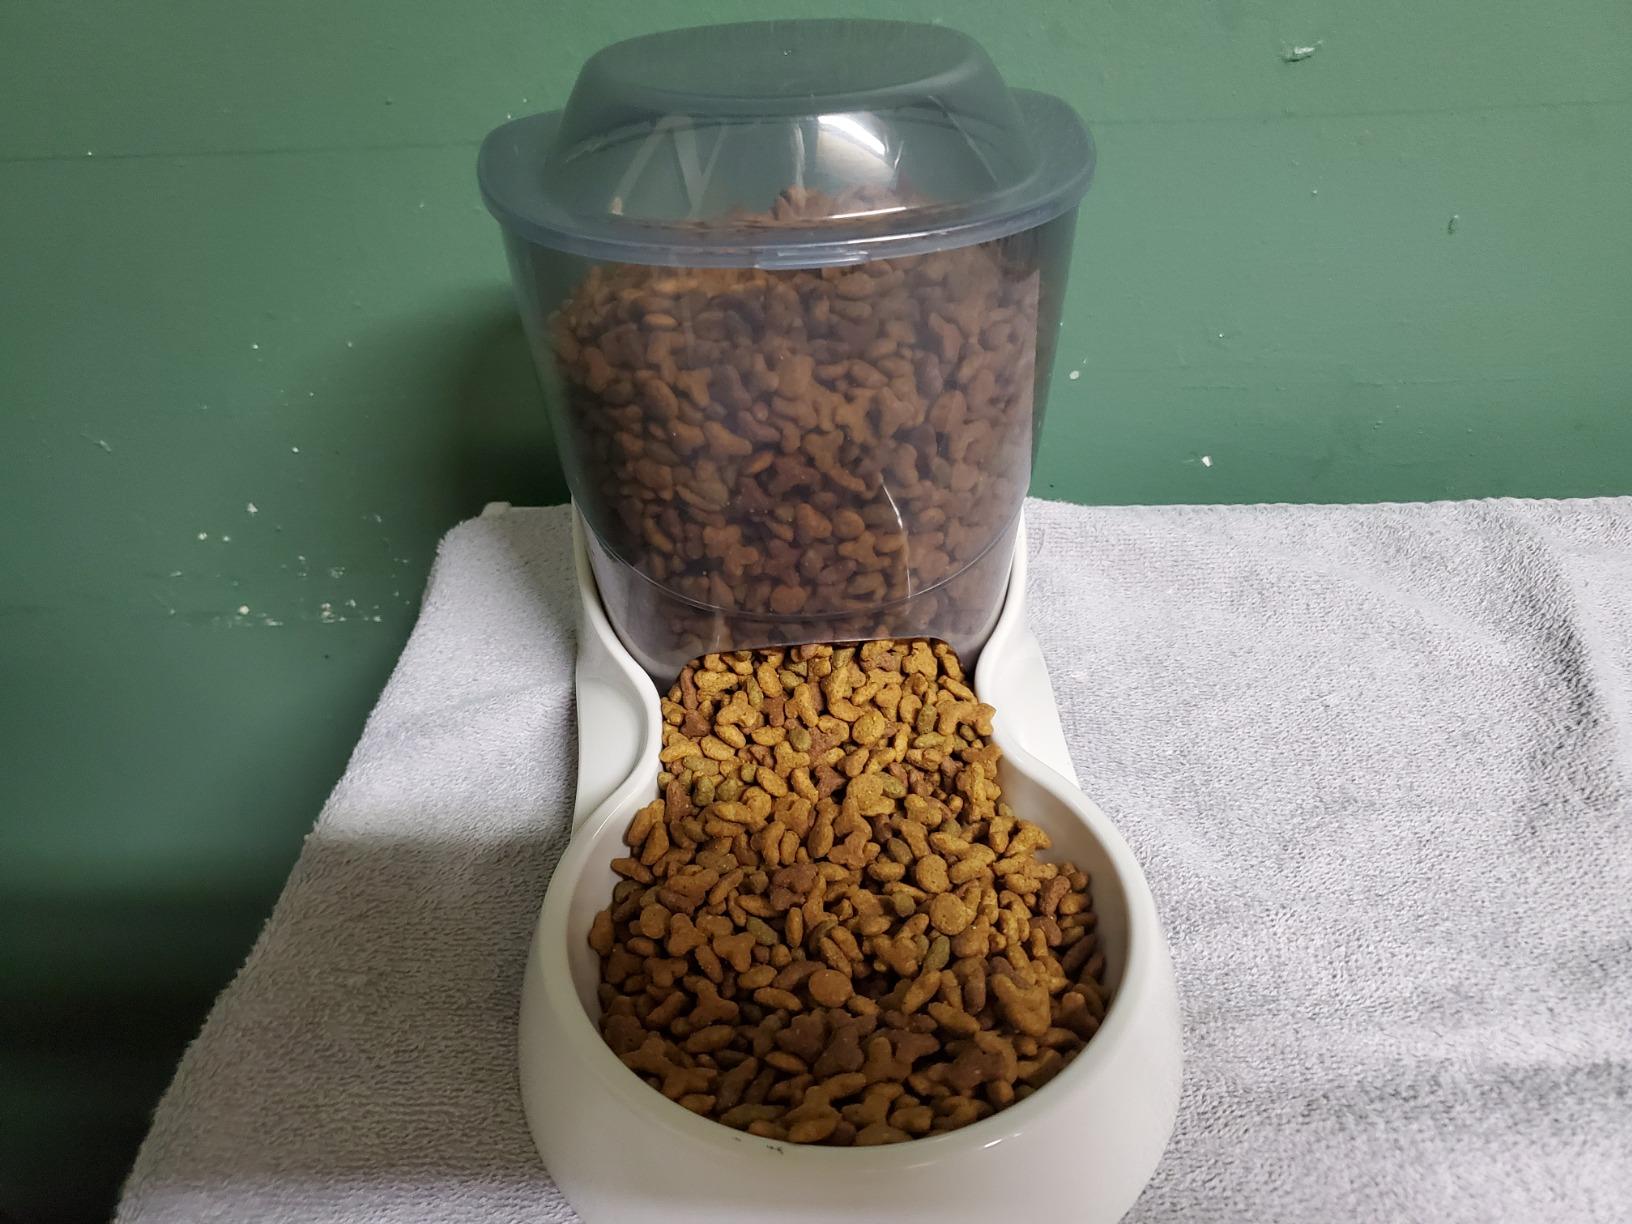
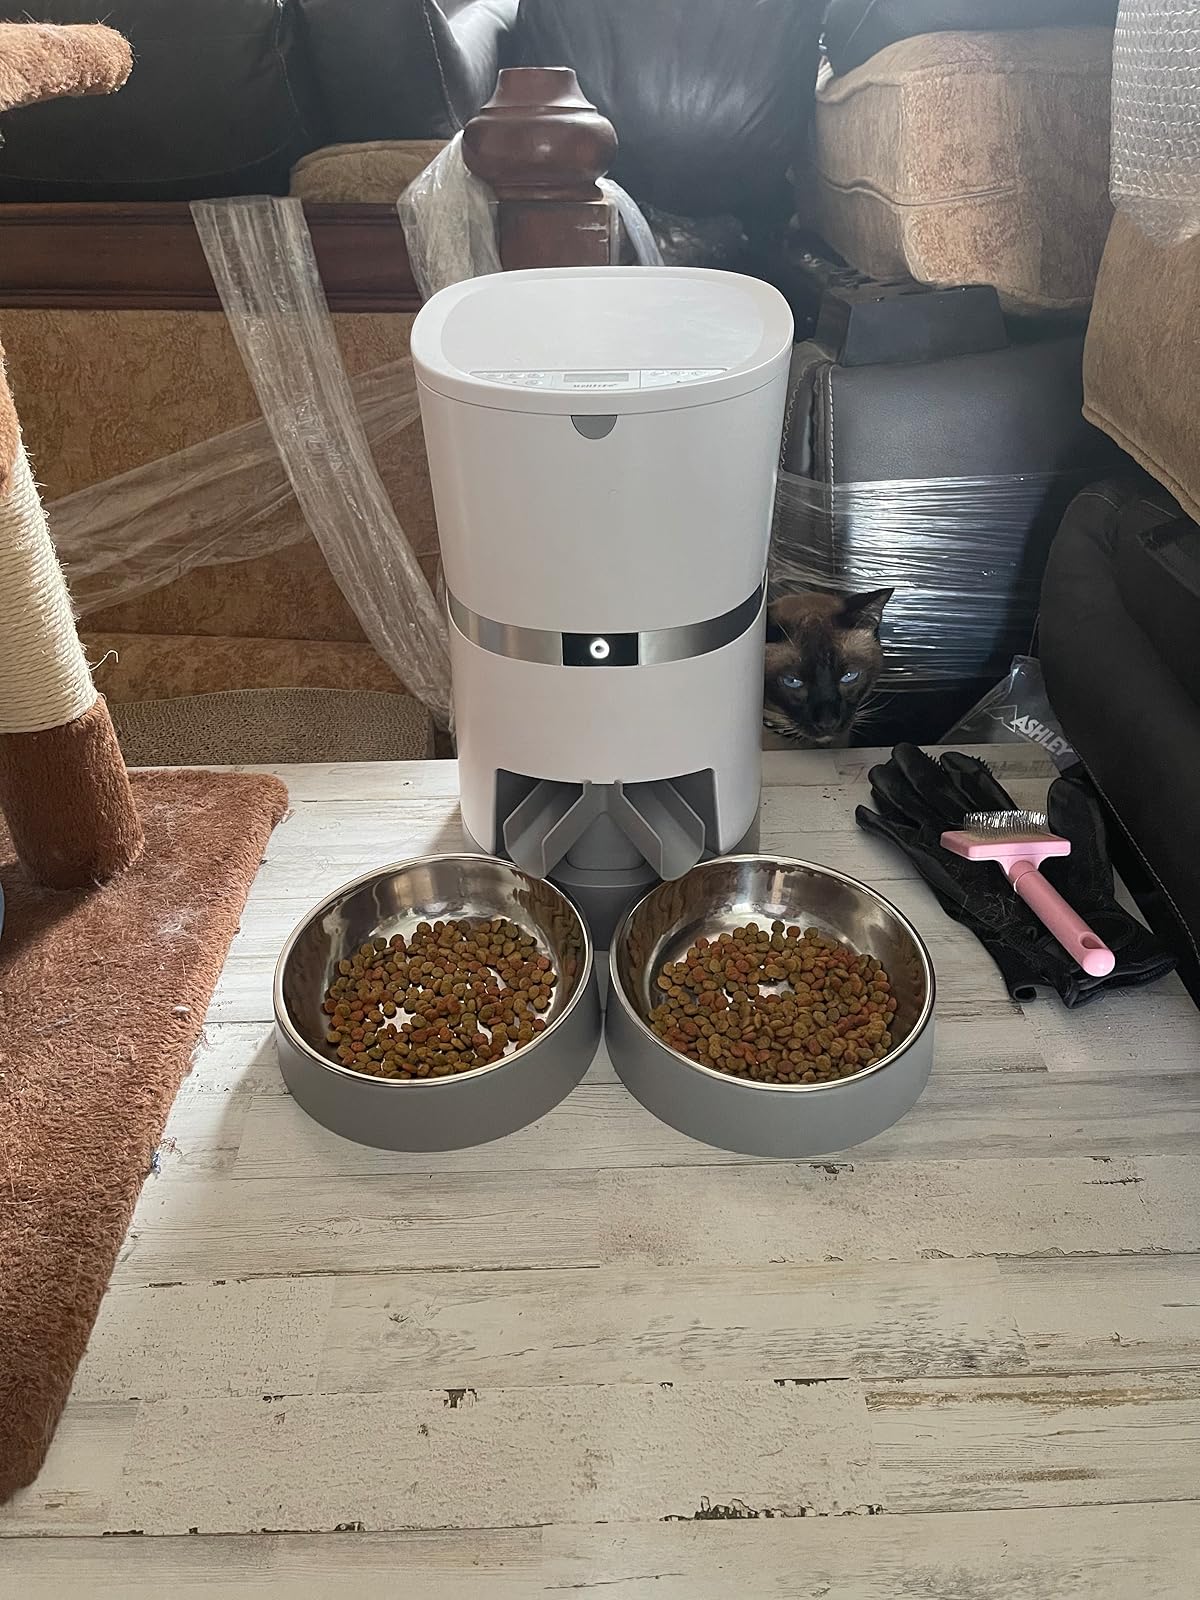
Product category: items_feeder
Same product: no